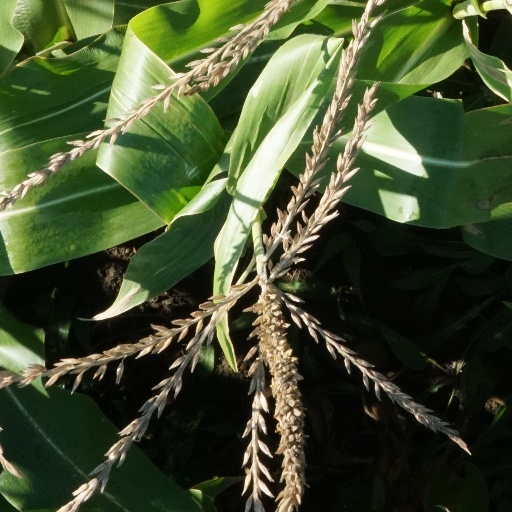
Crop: maize; corn